Pennsylvania Railroad 1361

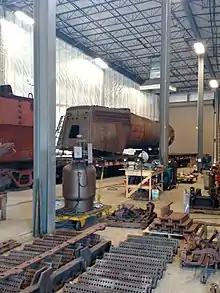
No. 1361 disassembled at the Railroaders Memorial Museum in late 2015

In May 2018, restoration hopes were renewed when former Philadelphia commissioner Bennett Levin and former Amtrak CEO Wick Moorman announced the creation of a private restoration fund. No. 1361 needed a newly welded boiler, which would cost at least $1,000,000. Levin and Moorman also announced that once the locomotive was fully restored, it will eventually pull a set of ex-PRR P70 passenger cars and B60 baggage cars for use as a demonstration exhibit train.